Bahus-Soubiran

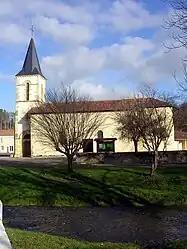
The church of Bahus-Soubirhan

Bahus-Soubiran is a commune in the Landes department in Nouvelle-Aquitaine in southwestern France.